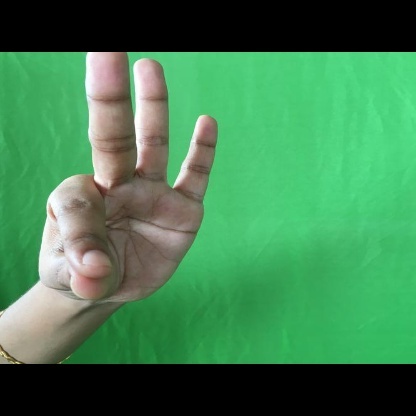
Mudra: Hamsasyam